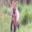
Label: wolf